Gruppo Riva

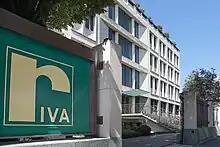
Headquarters of the Riva Group in Milan

Starting from the 1970s, Riva took part in the privatization process of the ailing European steel industry by making further acquisitions in European countries such as